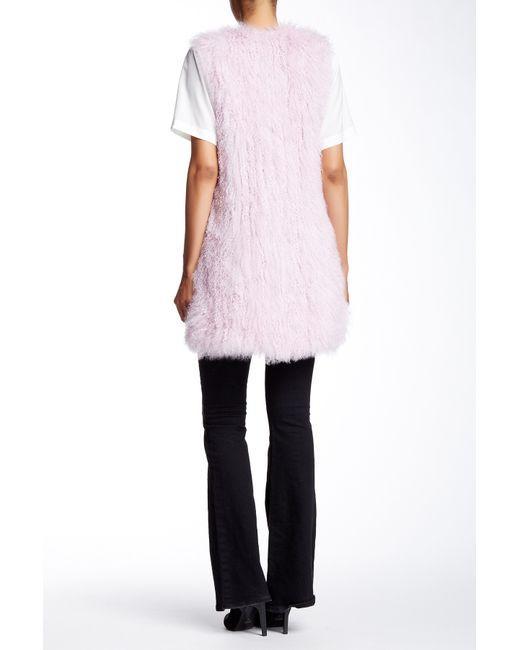
Gestreifte Fuchspelzweste für Damen in rosa Farbe